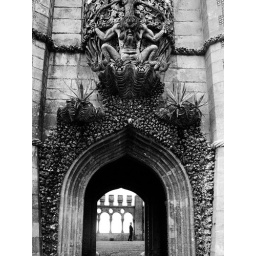
A grotesque stone figure over potted plants and a stone arch.